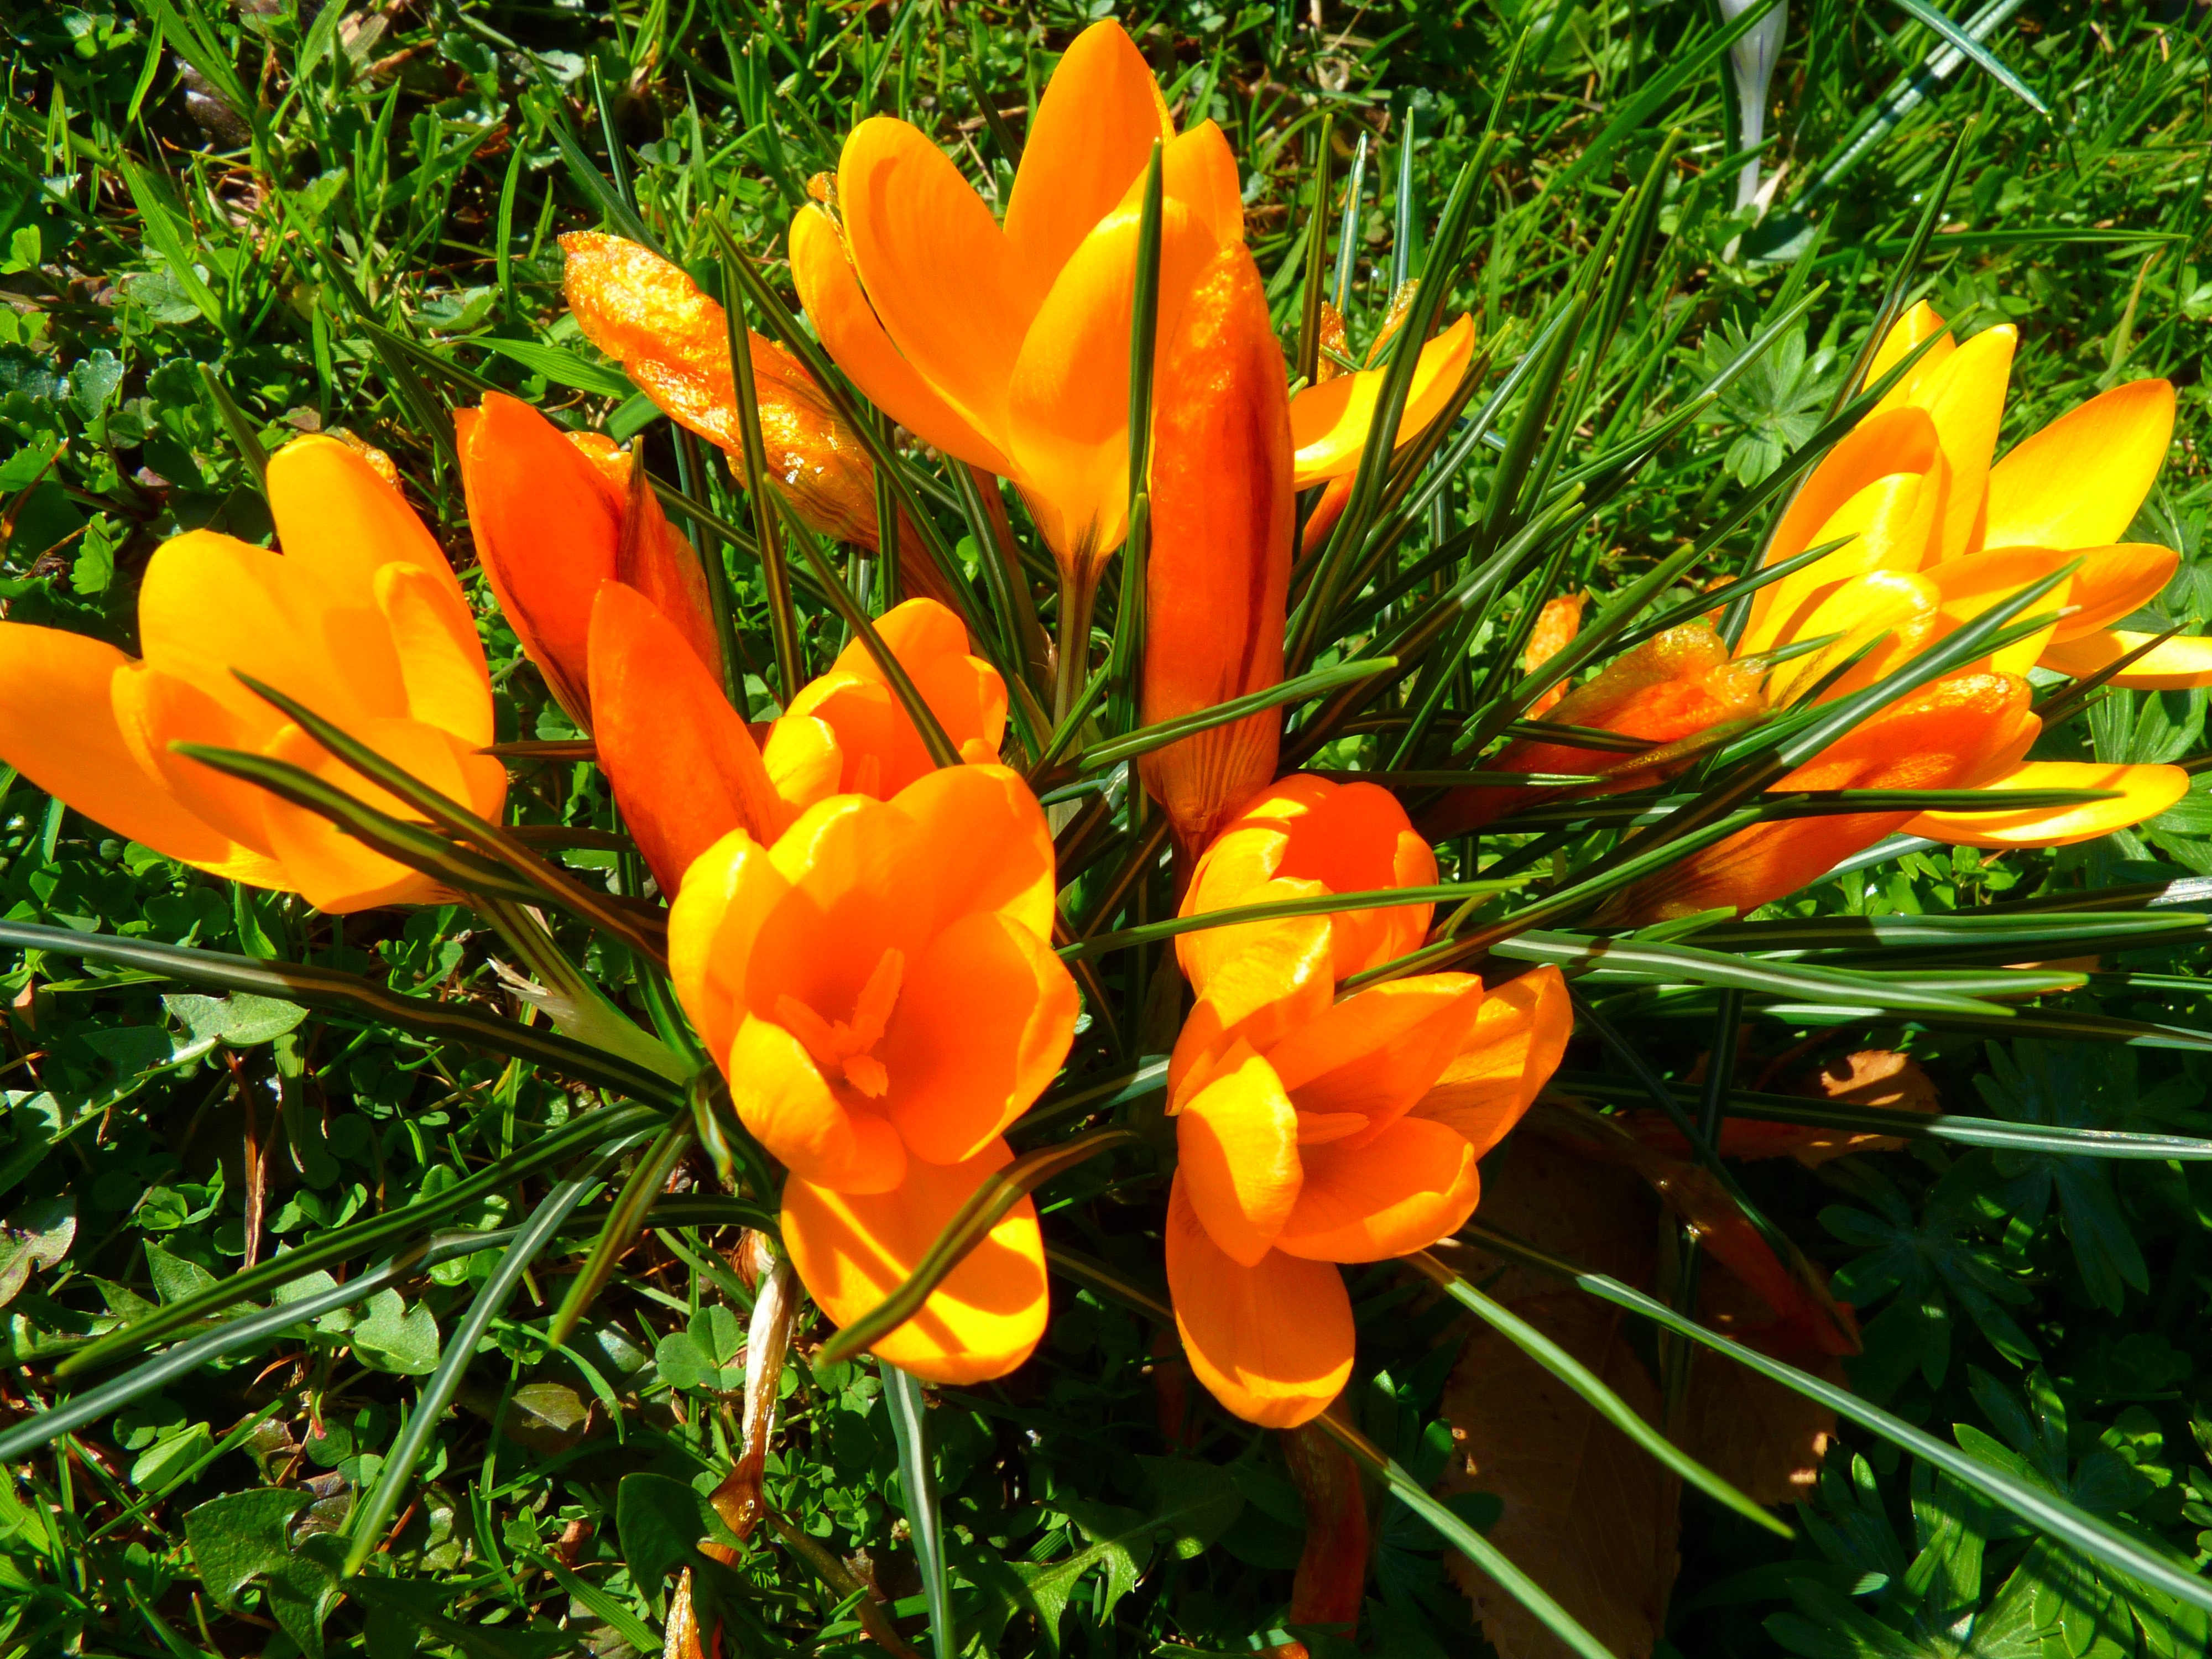
plant, meadow, flower, spring, botany, yellow, flora, wildflower, crocus, daylily, flowering plant, b hen, land plant